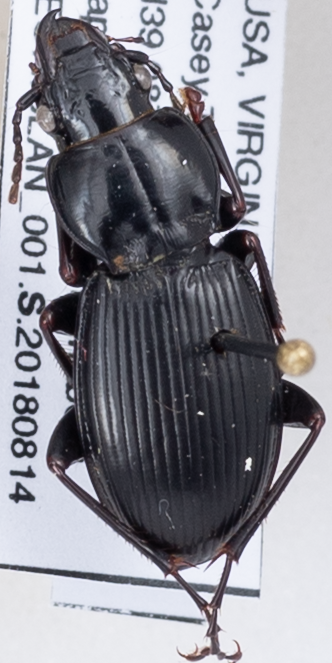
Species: Cyclotrachelus furtivus
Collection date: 2018-08-14
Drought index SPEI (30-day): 2.09
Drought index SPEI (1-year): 1.69
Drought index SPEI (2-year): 1.498